2001 European Grand Prix

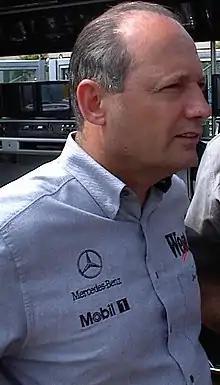
Ron Dennis "(pictured in 2000)" defended McLaren driver Mika Häkkinen's form

Ferrari president Luca di Montezemolo called the race outcome "one of Schumacher's best ever wins with Ferrari" and that victory against their primary rivals in their home nation of Germany was "even more satisfying and motivating." Barrichello attributed his fifth-place finish to running a one-stop strategy and carrying a lot of fuel, which prevented him from racing with competitors close behind him, adding, "It was just one of those days which didn't work out right." Häkkinen expressed disappointment with his sixth-place finish, claiming that tyre vibration and early pitting cost him spots. McLaren team principal Ron Dennis defended Häkkinen, stating the driver slowed due to a tyre issue and resulting vibrations, preventing him from finishing fourth.